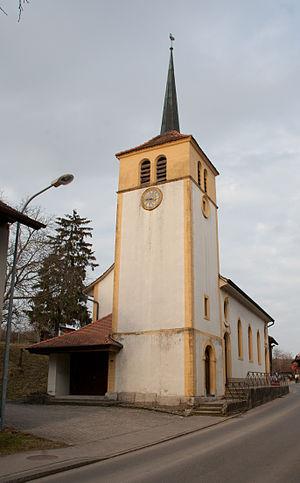
Missy est un village et une commune suisse du canton de Vaud, située dans le district de la Broye-Vully. Cité dès 1148, il fait partie du district de Payerne entre 1798 et 2007. La commune est peuplée de 368 habitants en 2018. Son territoire, d'une surface de 305 hectares, de situe dans la plaine de la Broye.